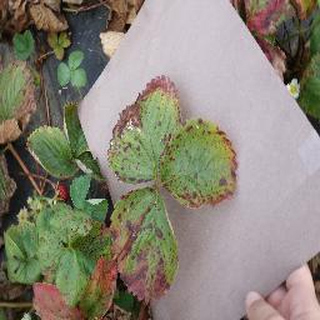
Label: strawberry_leaf_scorch